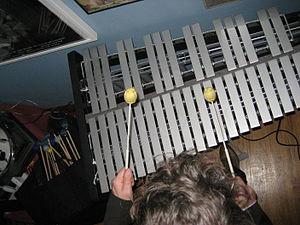
Music for 18 Musicians, appelée également 18, est une œuvre musicale de Steve Reich composée entre mai 1974 et avril 1976 pour un ensemble concertant de 18 musiciens. Cette œuvre est à la fois considérée comme l'une des pièces maîtresses du compositeur notamment de sa période dite de « minimalisme mature » mais également une œuvre essentielle de la musique contemporaine, en particulier de la musique minimaliste.